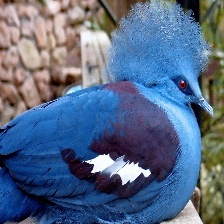
Species: VICTORIA CROWNED PIGEON
Scientific name: GOURA VICTORIA